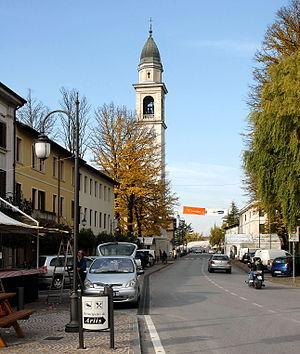
Rivignano Teor est une commune italienne de la province d'Udine dans la région Frioul-Vénétie Julienne en Italie.